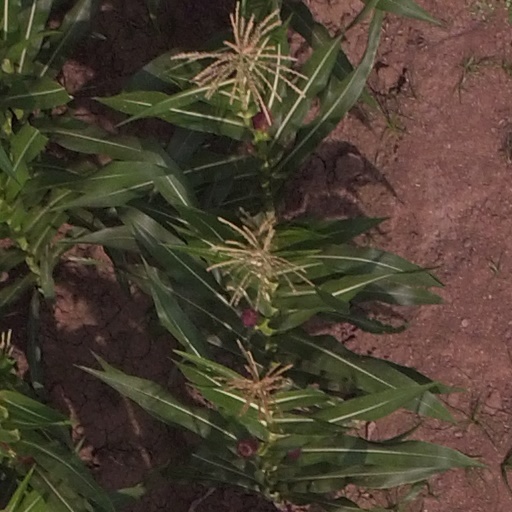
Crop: maize; corn